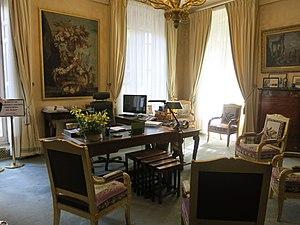
Bureau du president du Sénat au palais du Luxembourg (Paris).